List of Palestinian dishes

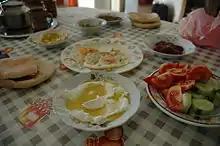
A typical Palestinian breakfast with pita, olives, tomatoes, fried egg, and "labaneh"

The following is a list of Palestinian dishes and drinks. For the cuisine, see Palestinian cuisine (Arabic: الطعام الفلسطيني).